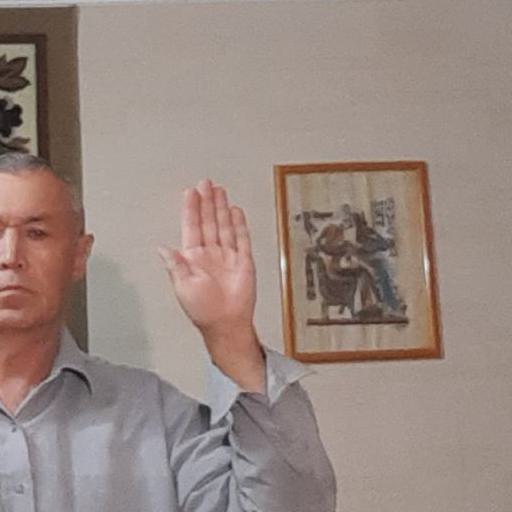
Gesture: stop